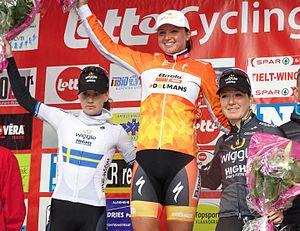
Reportage réalisé le mercredi 2 mars à l'occasion de l'arrivée du Samyn des Dames 2016 et du Samyn 2016 à Dour, Belgique.
La Saison 2016 de l'équipe Wiggle High 5 est la quatrième de la formation. Les trois recrues sont particulièrement prestigieuses : Emma Johansson, Lucy Garner et Amy Pieters, alors que seules la Suédoise Emilia Fahlin et la Britannique Eileen Roe quittent l'équipe.